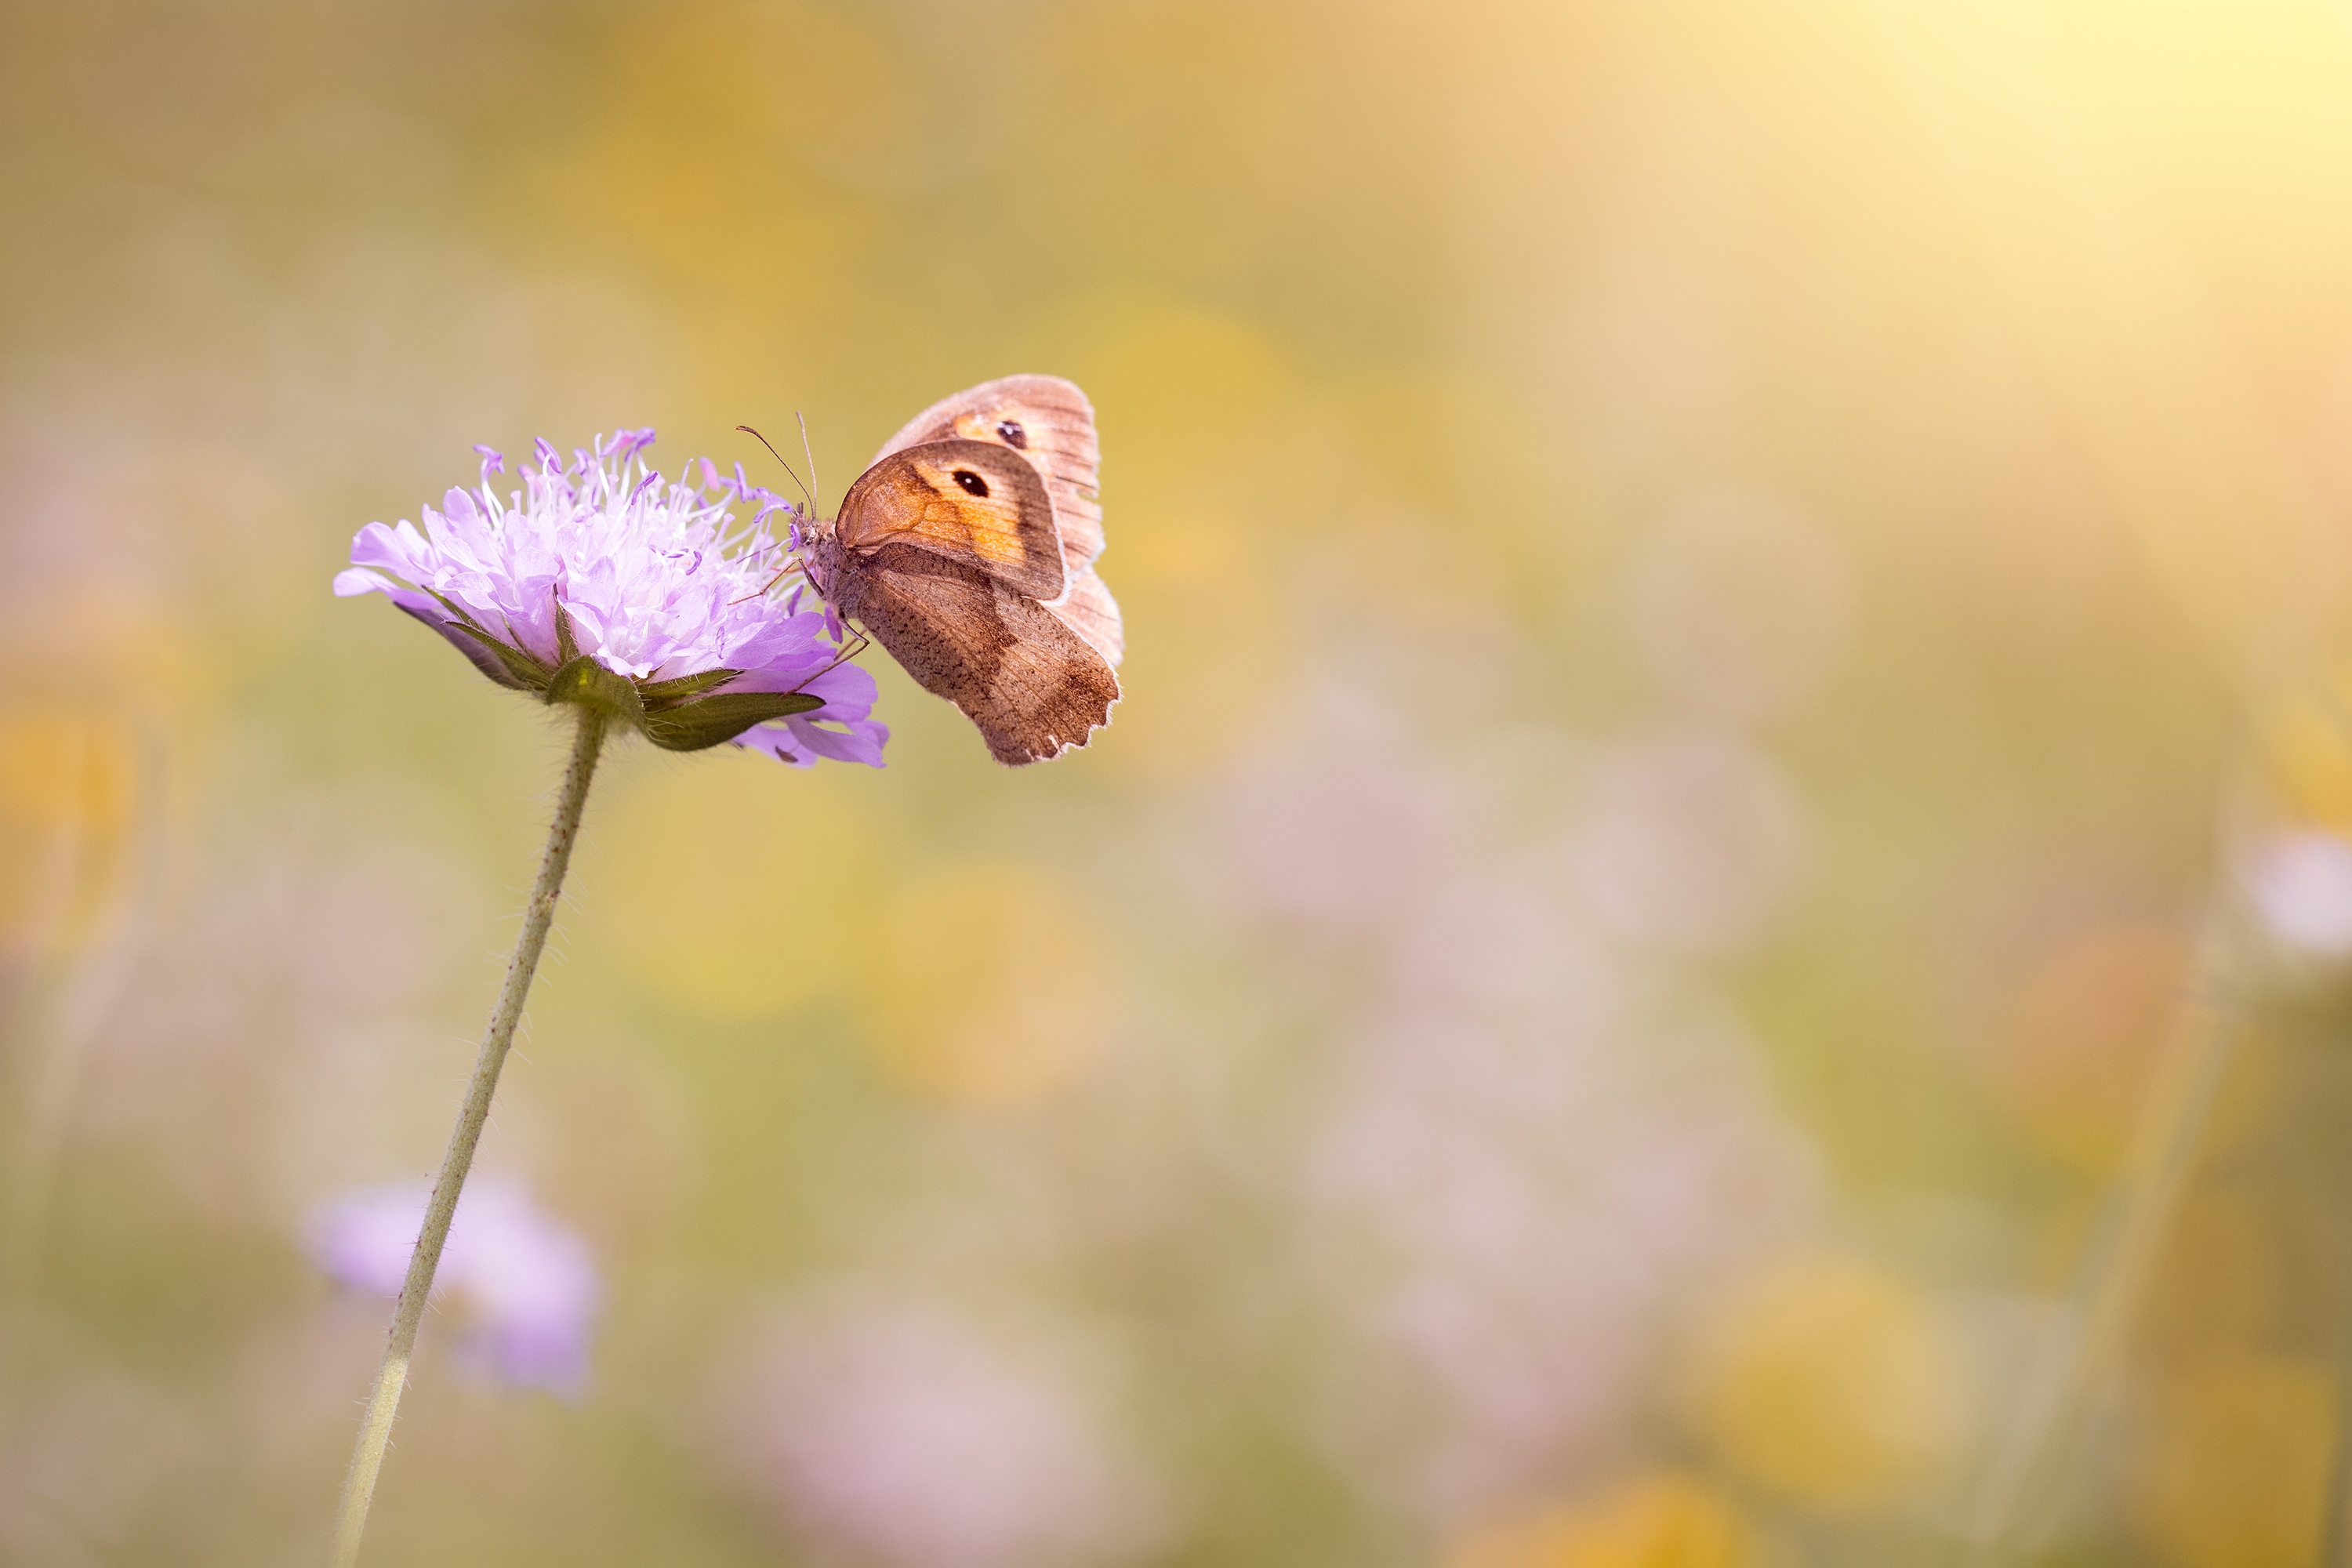
nature, blossom, plant, photography, meadow, sunlight, leaf, flower, petal, bloom, animal, summer, pollen, insect, autumn, butterfly, yellow, close, flora, fauna, invertebrate, wildflower, close up, wild life, pointed flower, eye, wildlife photography, nectar, flight insect, macro photography, summer meadow, edelfalter, pollinator, meadow brown, landed, arrived, moths and butterflies